Capital punishment in Macau

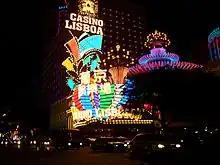
Casino Lisboa Pictured at Night

Crime in Macau increased during the handover period between Portugal and The People's Republic of China, particularly in terms of organised crime. The People's Republic of China attempted to settle the problems within Macau through different measures of intervention. The police system of Macao underwent an overhaul upon the transfer of the country from Portugal to The People's Republic of China. This overhaul proved effective in combatting crime within the country and maintaining peace. This overhaul served to increase the public trust in the police through more transparent communication. Social activists in Macau and protesting suggests that a further development to the policing system will be required before transparency and accountability for actions may be reached. As of 2011, crime rates in Macao have remained at a stable low. The overhaul of the policing system has incorporated both situational and social crime prevention methods into the Macau policing operation. The Casino businesses of Macau are one of its greatest economical assets. These casinos are rampant with criminal activity, particularly activity relating to organised crime. The Department of the Investigation of Gaming-Related and Economic Crimes is a division of the Macao police force that presides criminal activity relating to casinos. The penal code of Macau is the document that dictates the laws and policies regarding criminal activities and the punishment these activities bring. Max sentences are very rarely dealt upon criminals and are reserved for heinous crimes. The penal code states specific laws and punishments regarding major crimes such as terrorism, human trafficking, money laundering, and drug distribution or drug related criminal activity. Cross border criminal activity was prevalent prior to the handover of Macau to The People’s Republic of China, but was heavily regulated by the Chinese government after 1999. Close to 11,000 criminal incidents occurred within Macau in the year 2009, all of which were reported to and dealt with by the judiciary police, a sub-division of the Macau police force. According to statistics gathered by the Federal Bureau of Investigation, Macau’s crime rates against citizens per 100,000 citizens was 462 and rates of homicide per 100,000 citizens sat close to a value of 1.